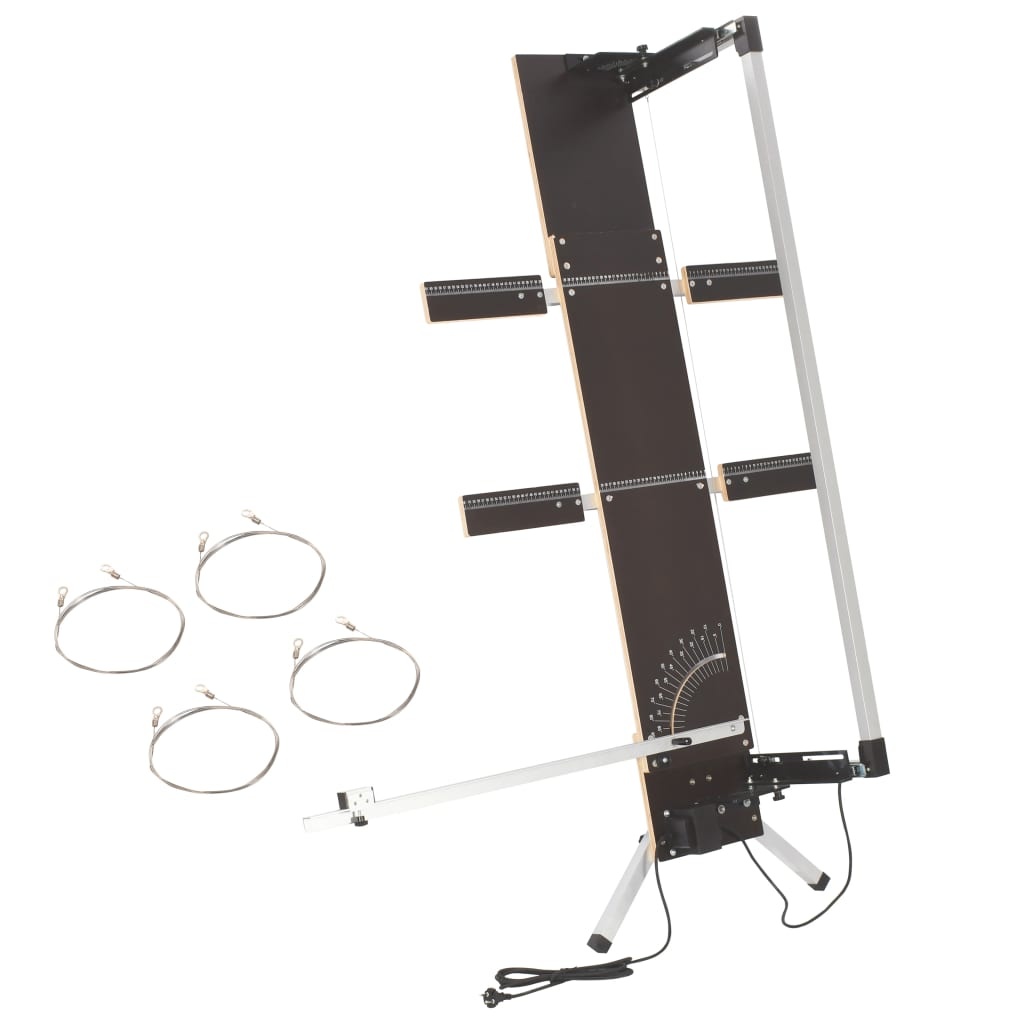
Schuimsnijder met aluminium poten 200 W
Deze schuimsnijder combineert functionaliteit met een eenvoudige uitstraling en is de ideale hulp wanneer je (piep)schuim wilt snijden voor het maken van modellen, vliegtuigontwerpen of rekwisieten. Deze schuimsnijder is gemaakt van multiplex en is zeer duurzaam en slijtvast. Hij is geschikt voor het snijden van polystyreen, piepschuim en polystyreen hardschuim. Deze schuimsnijder heeft een maximale snijlengte van 137 cm en een maximale snijhoogte van 33 cm. Daarnaast kan de snijhoek ingesteld worden van 1° tot 90° voor een hogere flexibiliteit. Dit snijapparaat heeft steunpoten waardoor het staand gebruikt kan worden. Dankzij het schuifmechanisme schuift de snijbalk soepel door de schuimplaat waardoor moeiteloos een schone en precieze snijrand gecreëerd wordt. Kleur: zwart Materiaal: multiplex en aluminium Totale afmetingen: 90,5 x 52 x 180 cm (L x B x H) Maximale snijlengte: 137 cm Maximale snijhoogte: 33 cm Snijhoek: 1° - 90° Vermogen transformator: 200 W Spanning: 230 V~ Met steunplaat voor steigers Voor staand gebruik Levering bevat: 1 x schuimsnijder 1 x moersleutel 1 x borstel 1 x haak 4 x extra chroomnikkel-legering draad
Brand: vidaXL
Category: Hardware > Tool Accessories > Shaper Accessories > Shaper Cutters